Redmond O'Hanlon (outlaw)

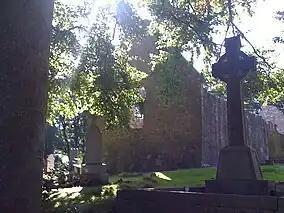
Medieval front of the ruined 6th Century Killeavy Old Church, Killeavy

Roman Catholic priest Fr. Edmund Murphy was stationed in Killeavy, County Armagh, a parish located in the heart of O'Hanlon country. On the instructions of Archbishop Oliver Plunkett, Father Murphy began denouncing all Tories, including the Count and his co-conspirators, from the pulpit.